Osmocom

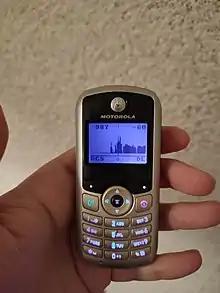
Motorola C123 with Calypso chipset running the OsmocomBB <a href="https%3A//osmocom.org/projects/baseband/wiki/Rssibin">RSSI application

OsmocomBB implements the GSM protocol stack's three lowest OSI Layers of the client side GSM protocol and device drivers. The protocol layers forming the kernel exists on the baseband processor, typically consisting of an ARM processor and a digital signal processor.